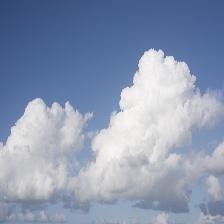
Cloud type: Cumulus